Shipwrecking

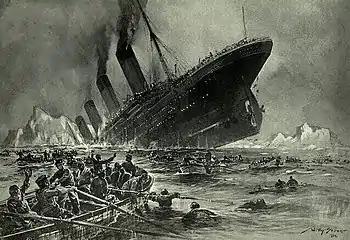
The sinking of the "Titanic", illustrated by Willy Stöwer in 1912.

Shipwrecking is any event causing a ship to wreck, such as a collision causing the ship to sink; the stranding of a ship on rocks, land or shoal; poor maintenance, resulting in a lack of seaworthiness; or the destruction of a ship either intentionally or by violent weather.